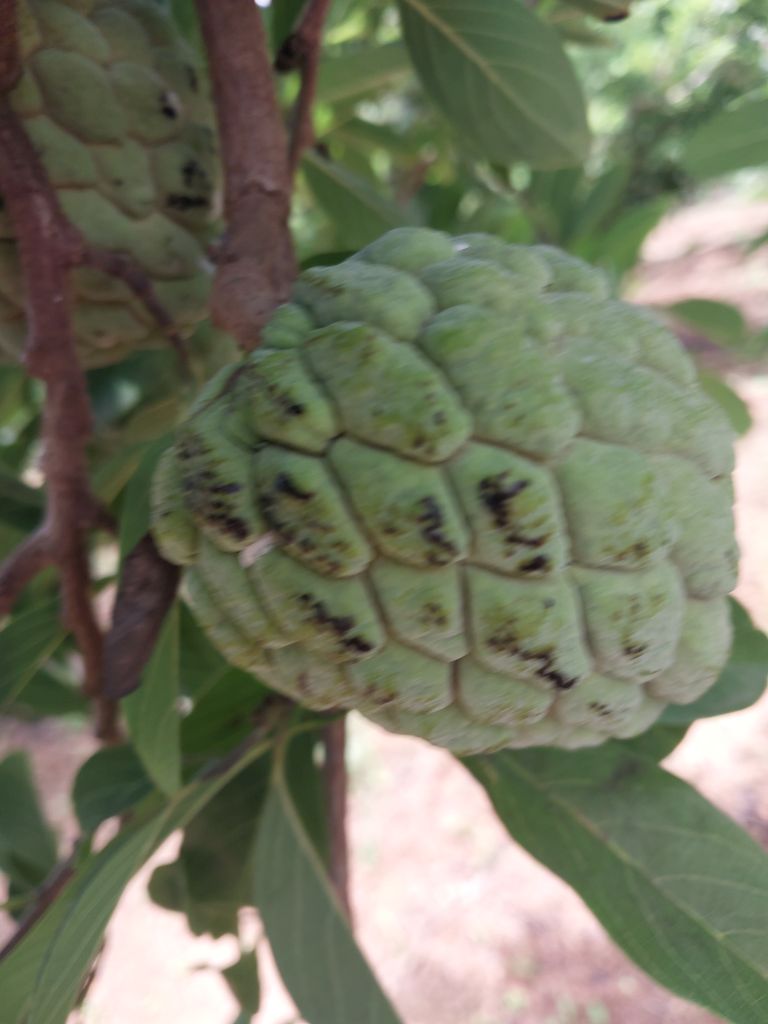
Disease label: Blank Canker